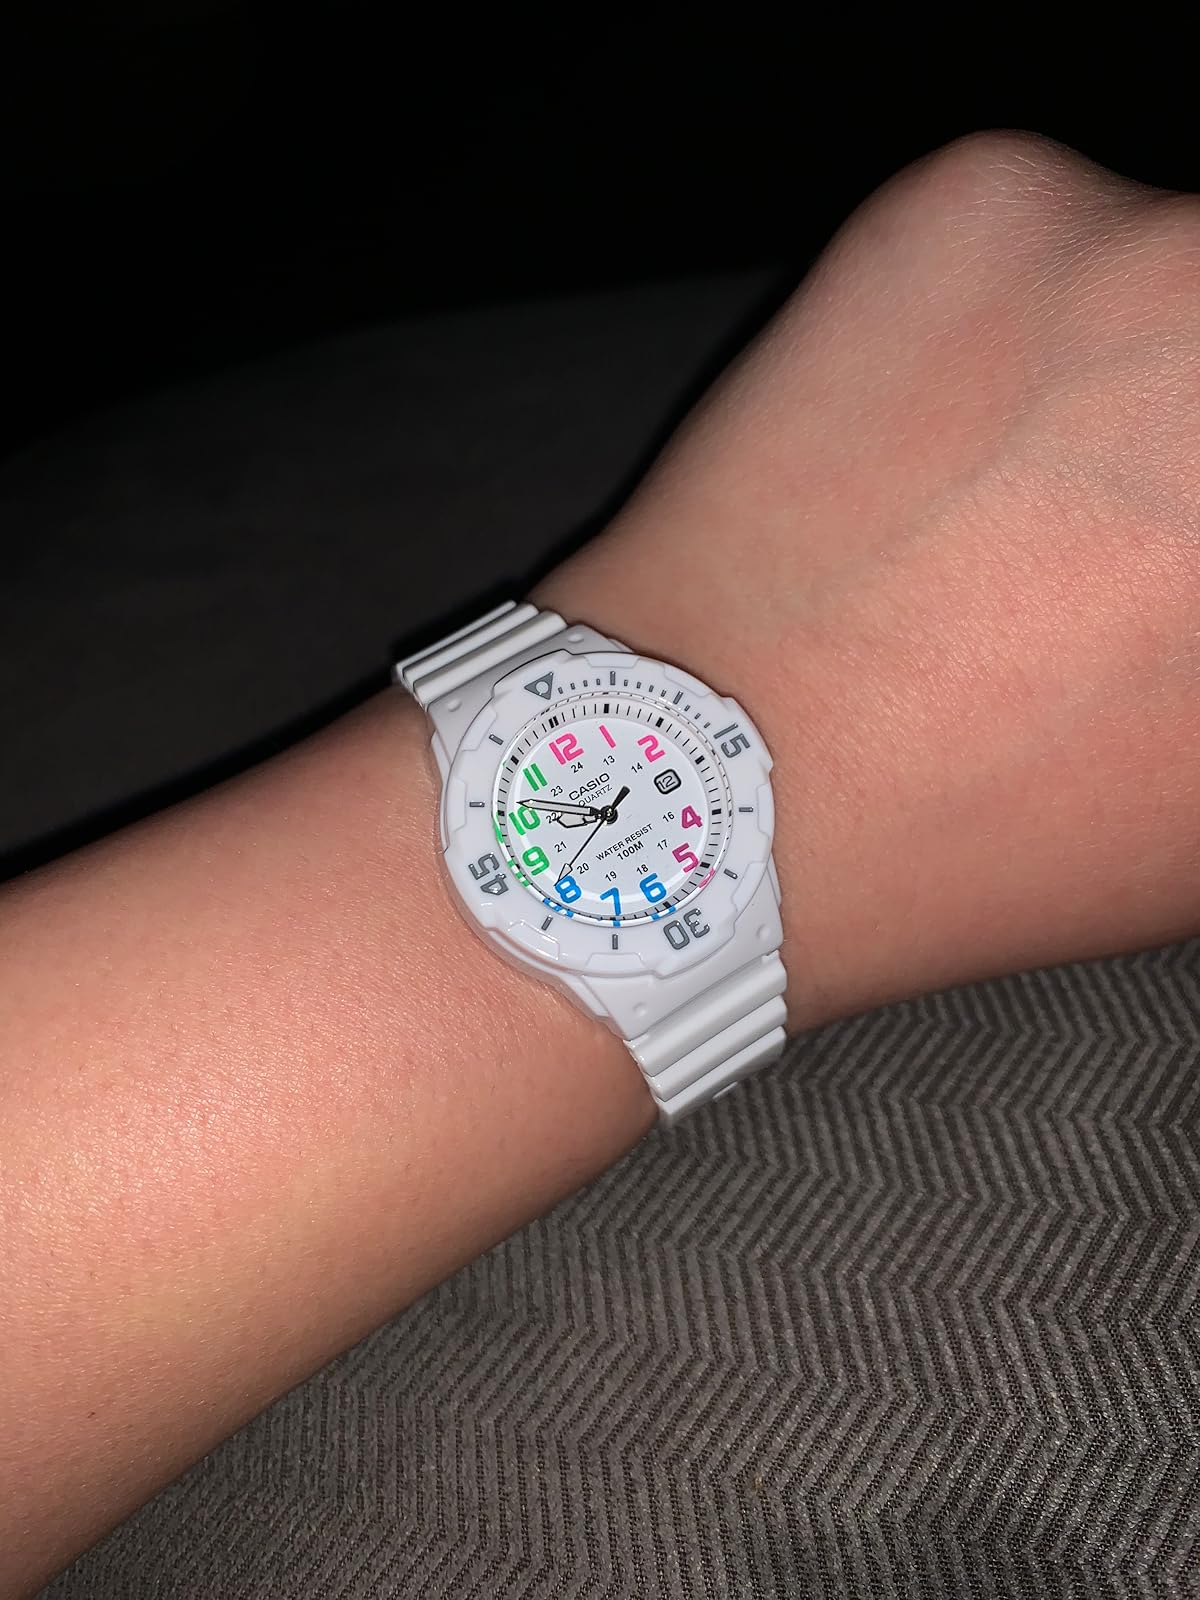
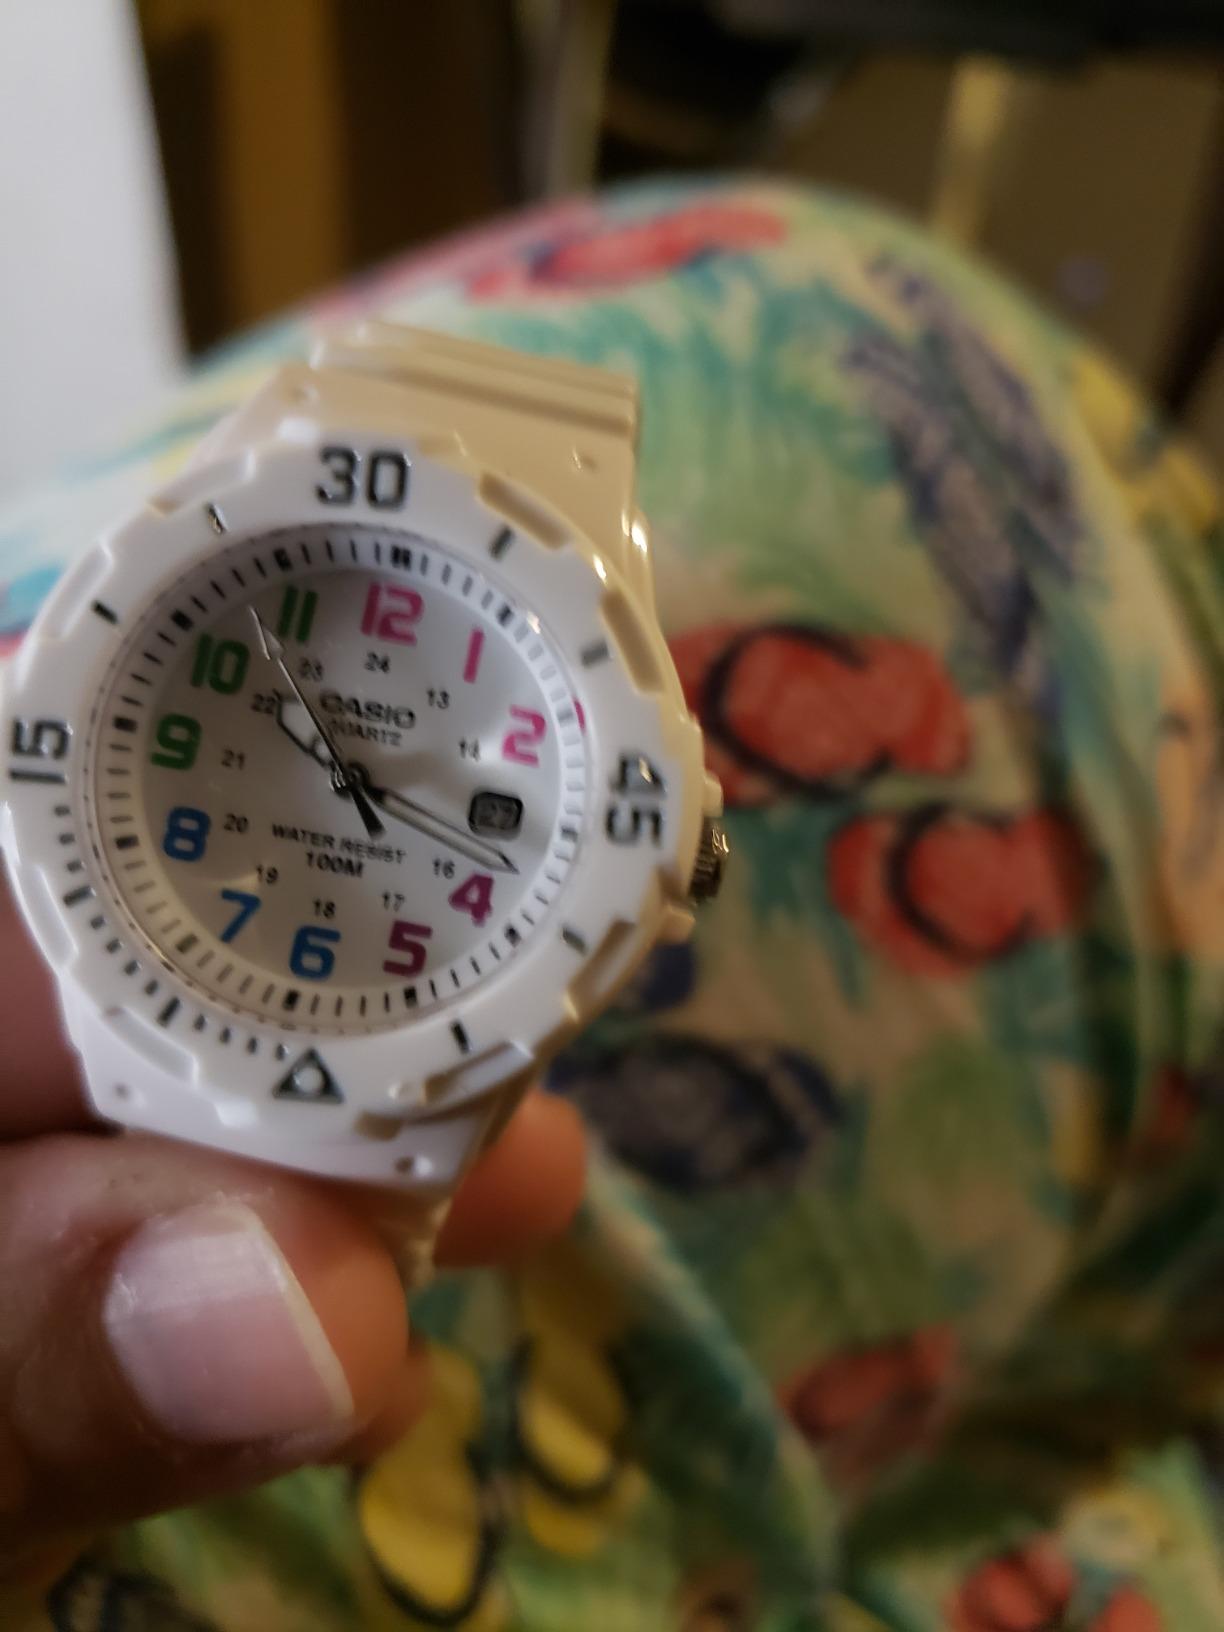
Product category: accessories_watch
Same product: yes